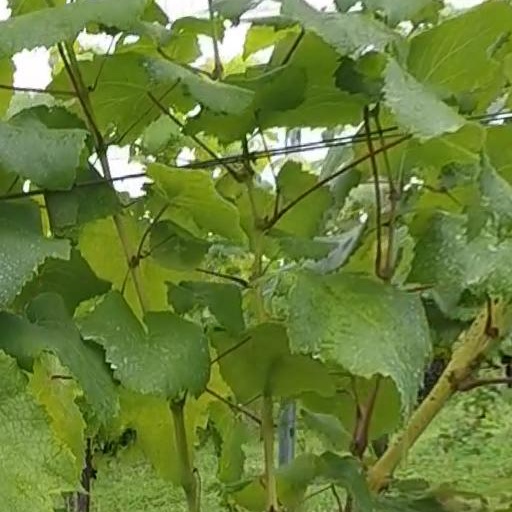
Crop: grape